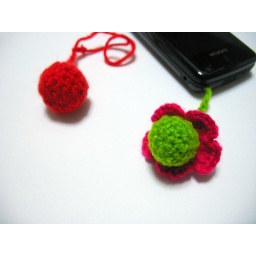
red ballie and pink flower by me, green ballie by Ally.yes he can crochet! hoho